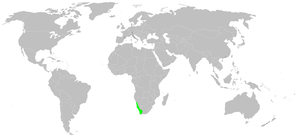
Latrodectus indistinctus est une espèce d'araignées aranéomorphes de la famille des Theridiidae.